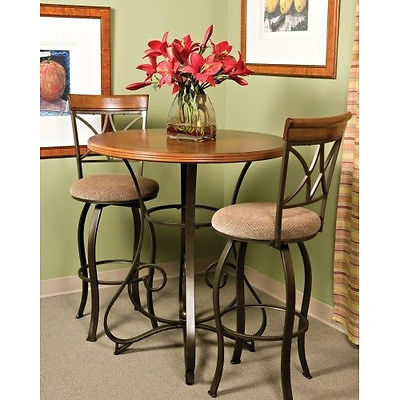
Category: chair